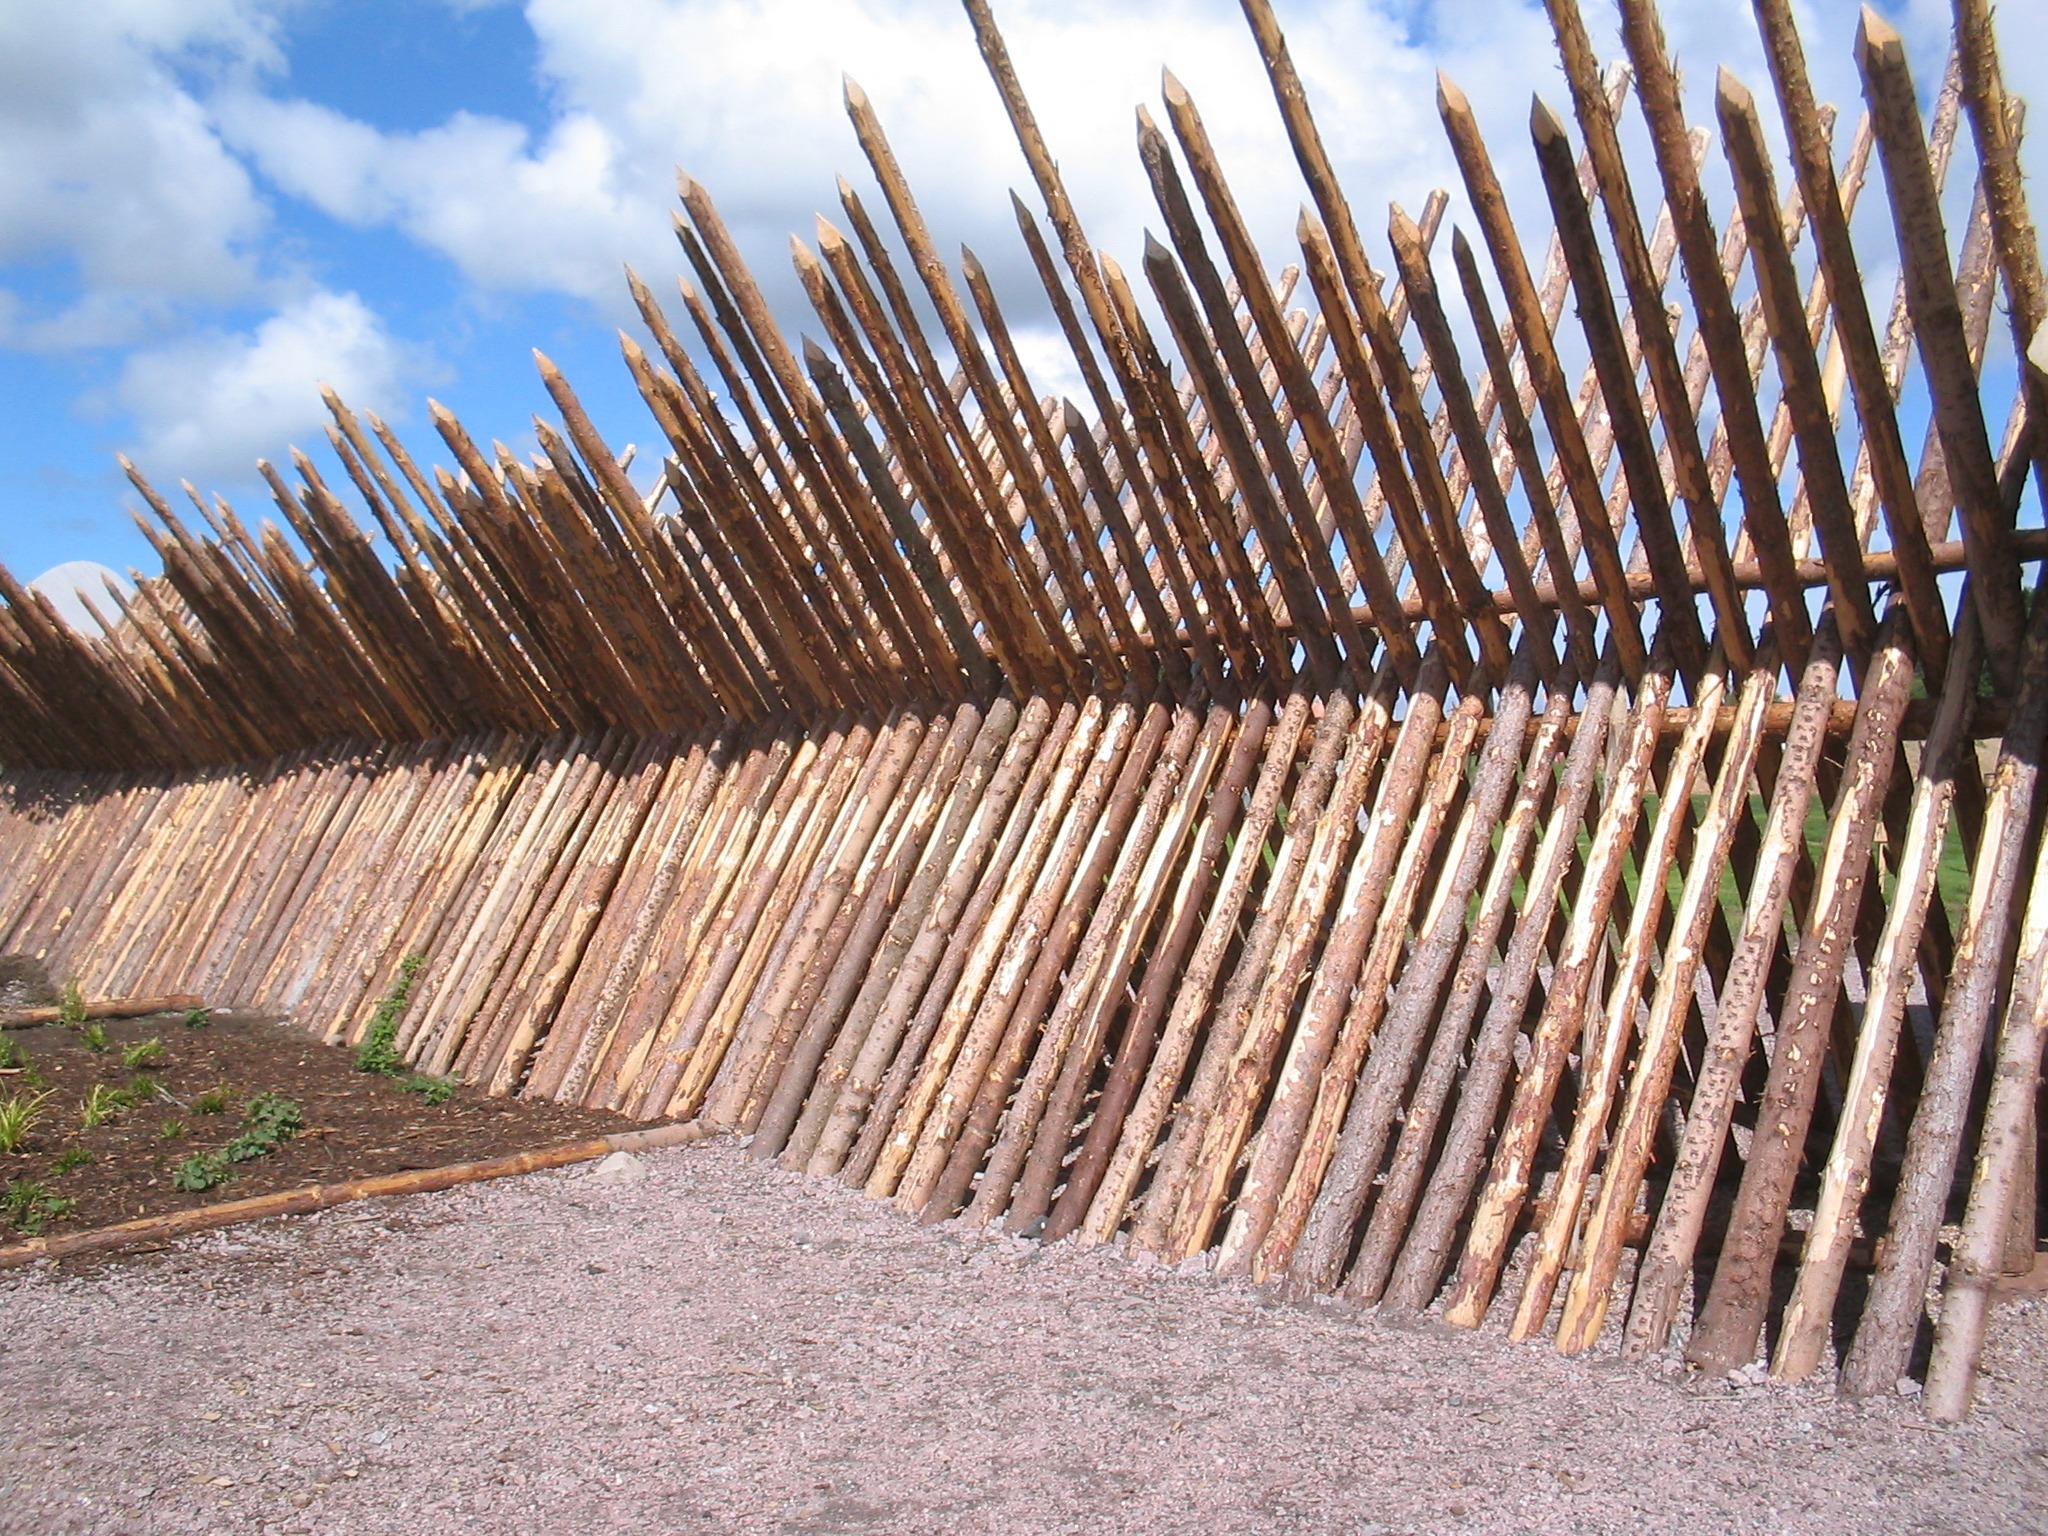
grass, fence, cloud, wood, roof, summer, gravel, bamboo, sky blue, grass family, outdoor structure, home fencing, sturgeons